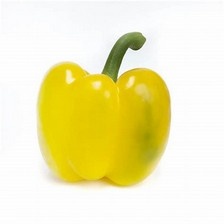
Label: capsicum